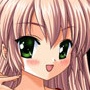
Portrait style: Anime Portrait